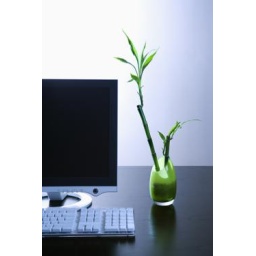
Computer monitor sitting on a desk with a keyboard and a green opaque vase with a lucky bamboo plant in it. Vertical shot.